Ljubomir Nedić

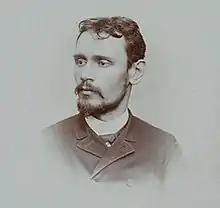
Ljubomir Nedić circa 1890, portrait by

Ljubomir Nedić (25 April 1858 – 29 July 1902) was a Serbian philosopher and literary critic.